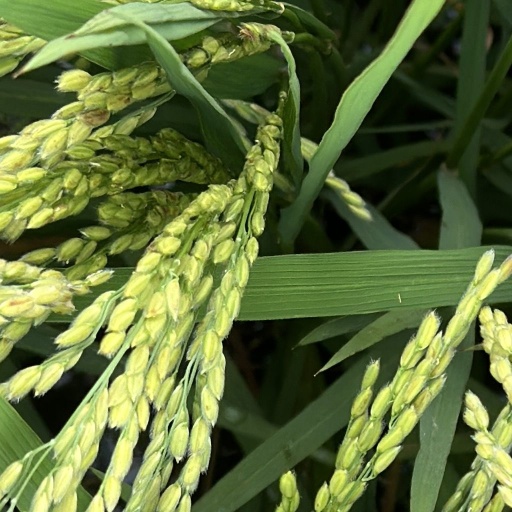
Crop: rice